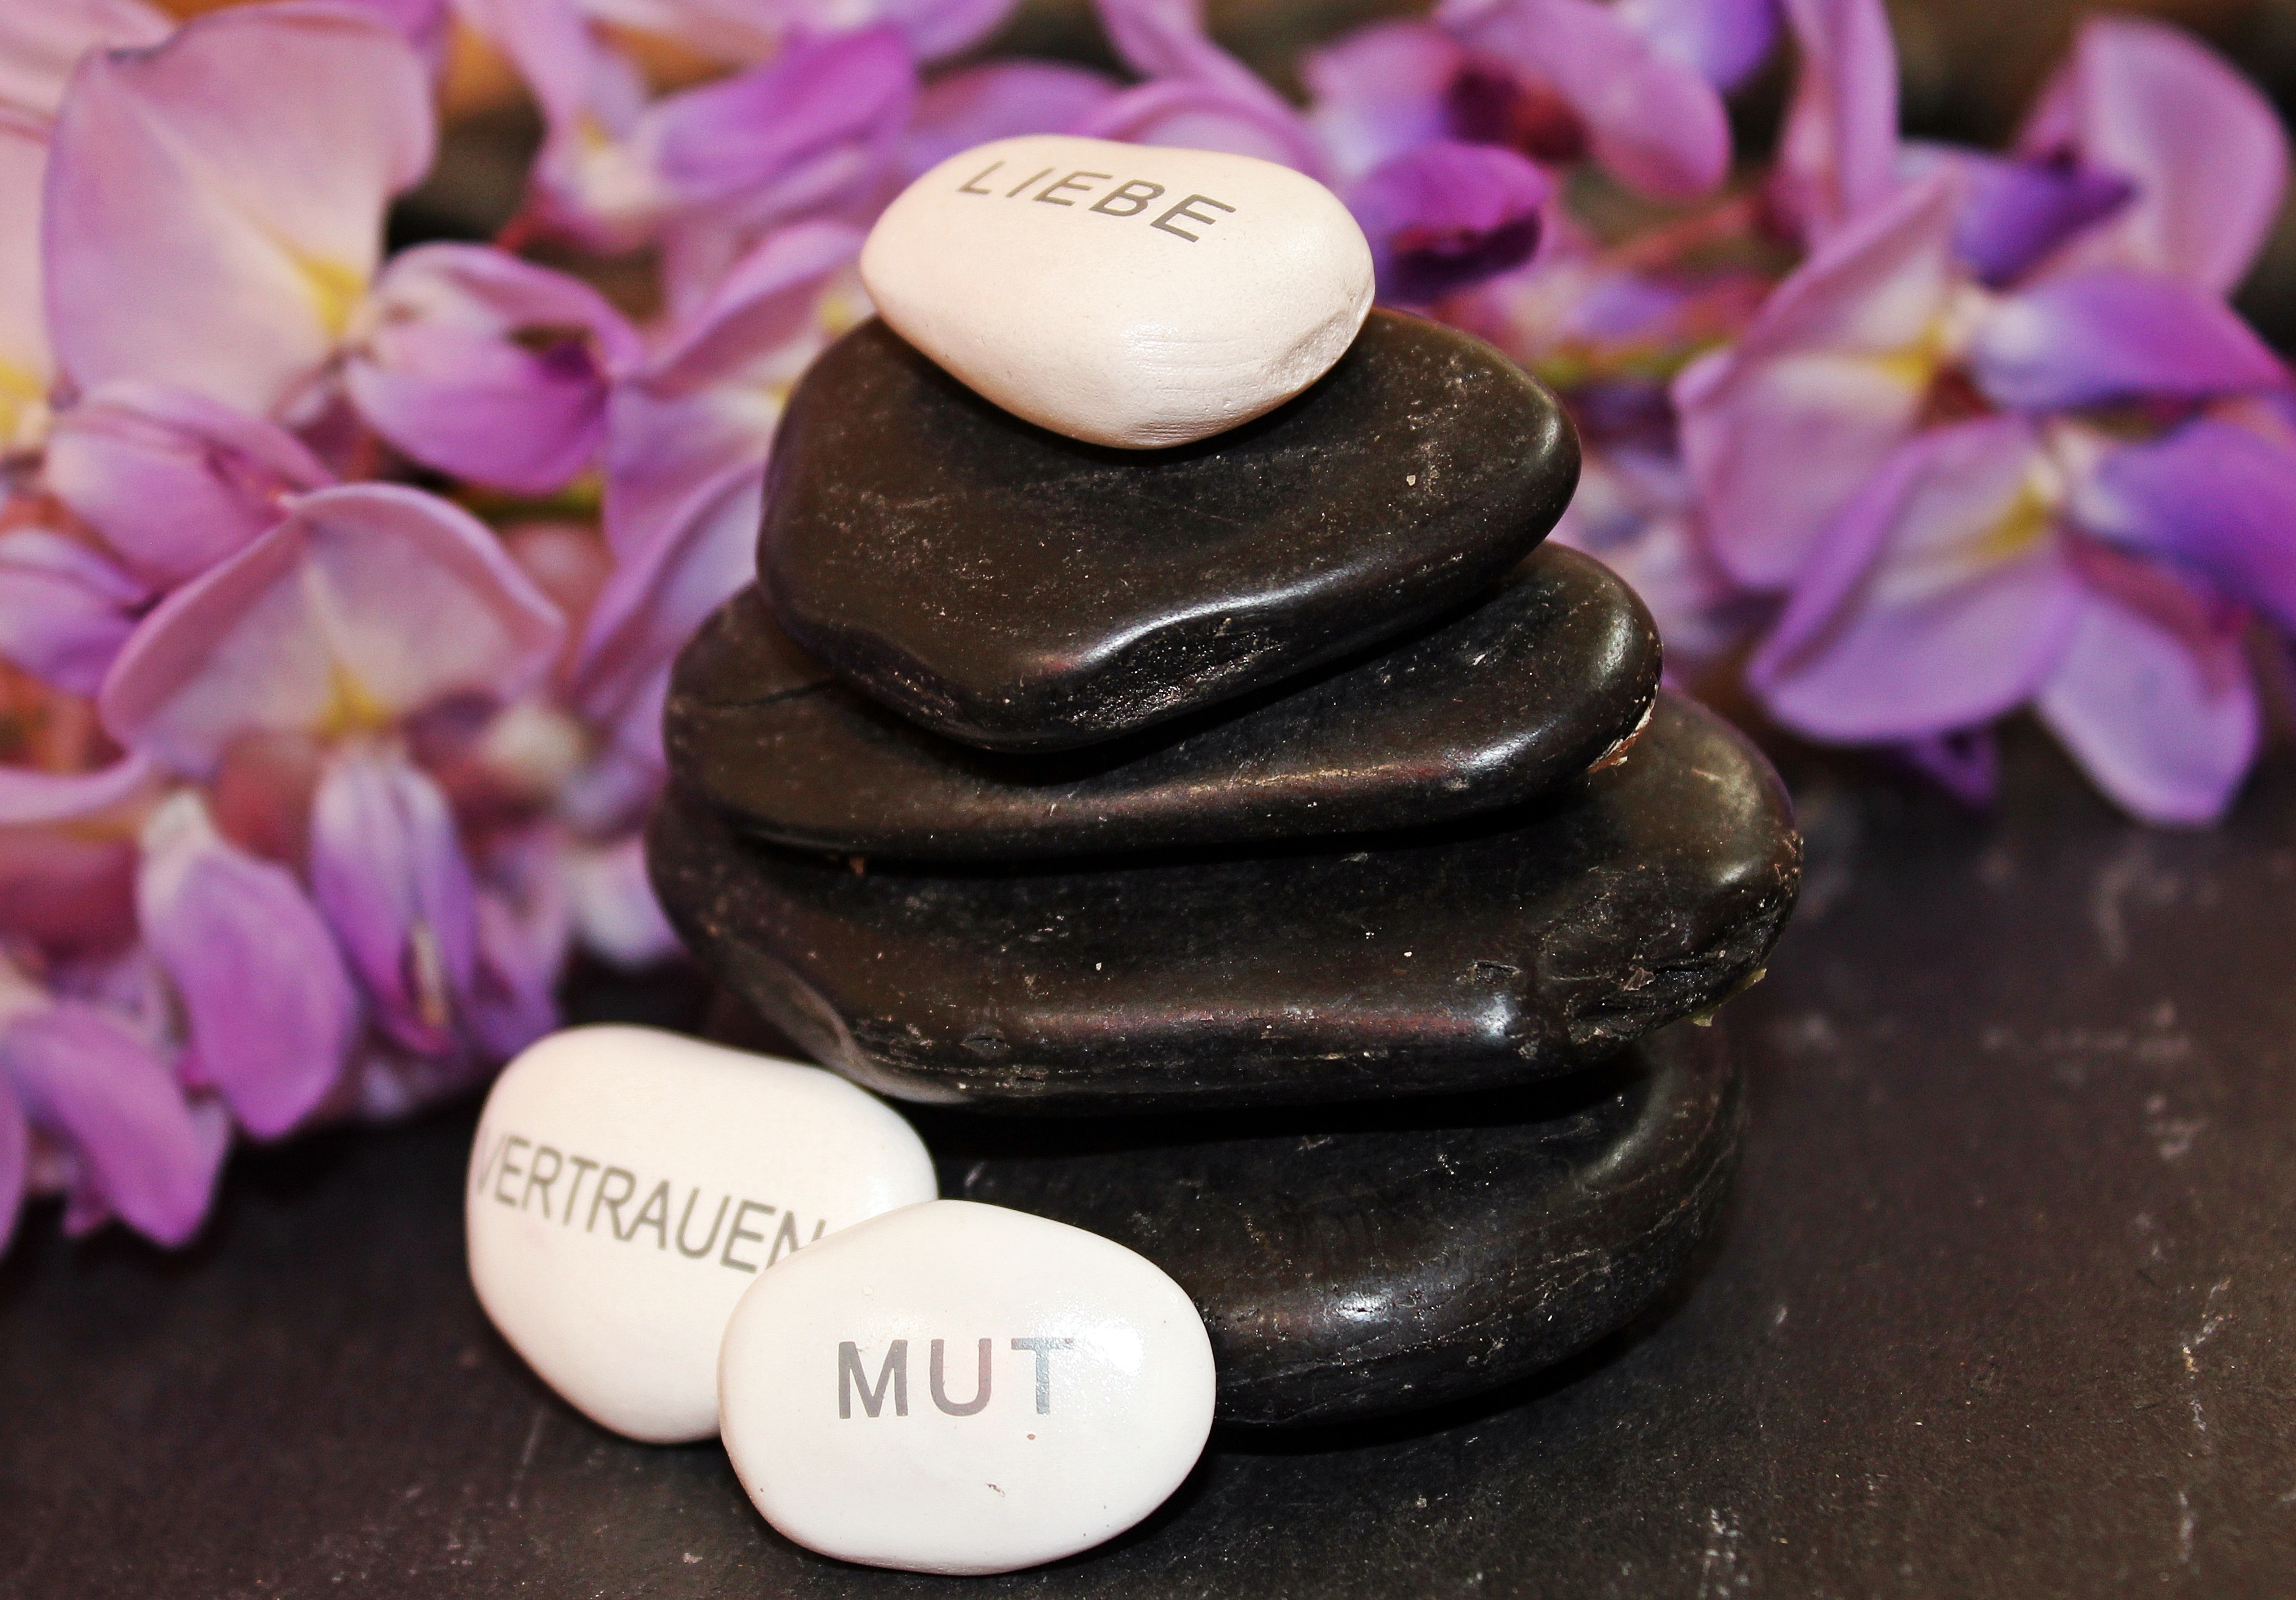
flower, purple, love, decoration, food, tower, balance, black, pink, chocolate, macaroon, dessert, cake, zen, deco, flowers, stone tower, purple flowers, stones, relaxation, background, meditation, icing, pebbles, stacked, decorative, violet, silent, purple flower, sweetness, emotion, layered, wellness, flavor, violet flower, mut trust, stone love courage and confidence, scripture joy